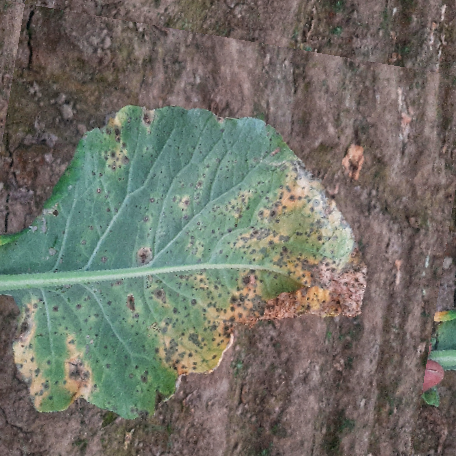
Label: Downy Mildew